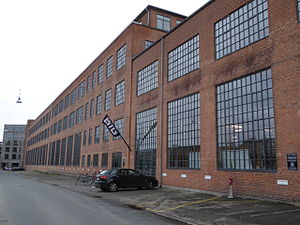
Carl Jacobsens Vej / Bygninger og beboere
Bjarke Ingels Groups hovedkvarter.
Carl Jacobsens Vej er en gade i Valby i København, der går fra Sjælør Boulevard ved Vestre Kirkegård i øst til Gammel Køge Landevej i vest. Gaden er en blanding af ombyggede industribygninger fra begyndelsen af det 20. århundrede, byggeforeningshuse og moderne etageejendomme fra 2010'erne. Gaden er opkaldt efter bryggeren og mæcenen Carl Jacobsen.